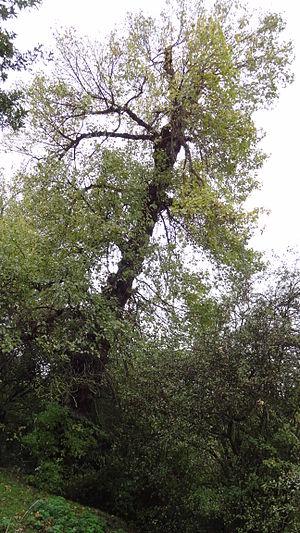
The Chase est une réserve naturelle située à Dagenham, à Londres. La majeure partie se trouve dans le quartier londonien de Barking et Dagenham, avec une petite partie à Havering. Il appartient aux arrondissements et est géré par le London Borough of Barking & Dagenham - Parks & Countryside Ranger Service. Les boroughs ont désigné les sections de leurs boroughs respectifs comme réserves naturelles locales. Le Chase, avec le parc voisin Eastbrookend Country Park, est également désigné site d'importance métropolitaine pour la conservation de la nature.